Pyotr Bagration

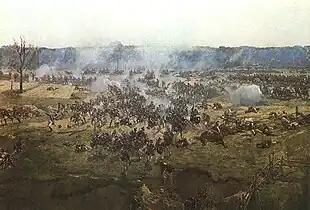
The Bagration flèches seen on the far right. Painting by Franz Roubaud.

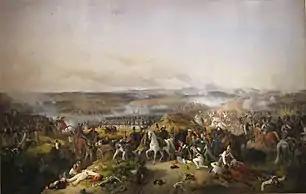
Bagration giving orders during the Battle of Borodino while being wounded. Painting by Peter von Hess.

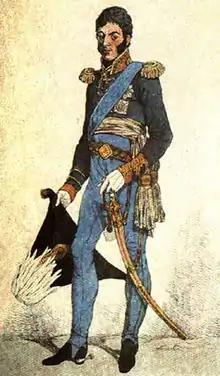
Bagration by D. Dayton, 1814

Fearing that Napoleon might take the Smolensk Road to Moscow, Kutuzov ordered Bagration and his 2nd Army to the left while Barclay de Tolly was guarding the right with the 1st Army. Other than the 1st Army, which was deployed on positions which were strong and virtually unassailable by the French, Bagration's army had no terrain advantage at all and his request to change to a more advantageous position was denied by Kutuzov. So he decided to create one himself by ordering his sappers to construct four big Redans, also known as the Bagration flèches, four arrow-head shaped, open-backed earthworks which arced out to the left en echelon in front of the Kolocha stream. When the battle started on 7 September 1812 with a massive cannonade against the Russian center, Davout sent two divisions against the flèches at about 6 am. His force of 25,000 men supported by 102 guns faced 8,000 Russian defenders with 50 guns.